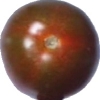
Label: tomato_cherry_maroon